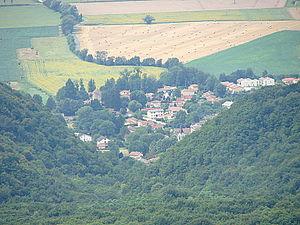
Douvres (Ain), vue du Mont Luisandre
Douvres est une commune française, située dans le département de l'Ain en région Auvergne-Rhône-Alpes. Douvres appartient également à la région historique et naturelle du Bas-Bugey.